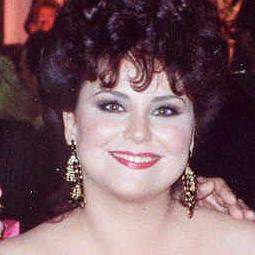
Age: 33